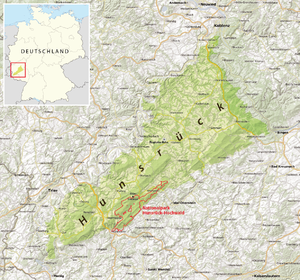
Le parc national Hunsrück-Hochwald est un parc national situé en Allemagne, dans la région du massif de Hunsrück en Rhénanie-Palatinat et en Sarre. Le parc a été créé en mars 2015, il est le parc national le plus récent du pays. Le parc protège près de 10 000 hectares de forêts, de plaines et de champs.